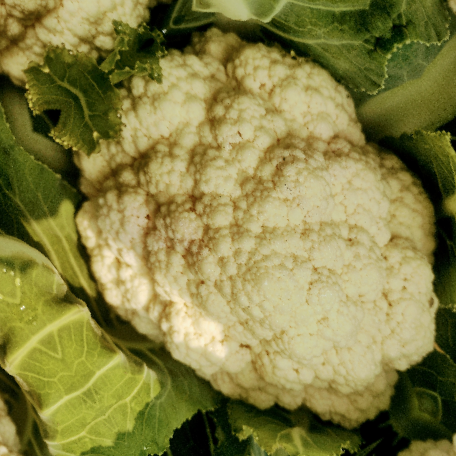
Label: Disease Free